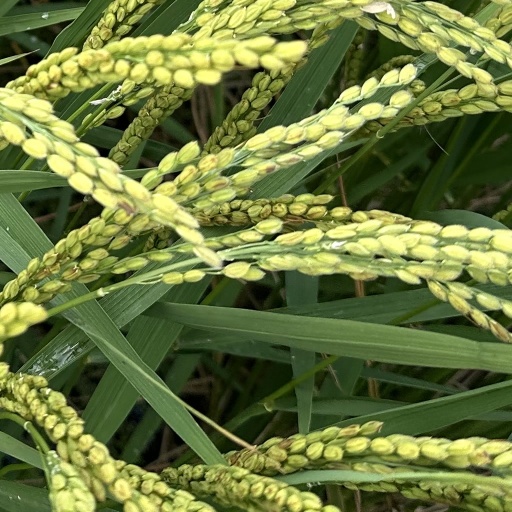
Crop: rice